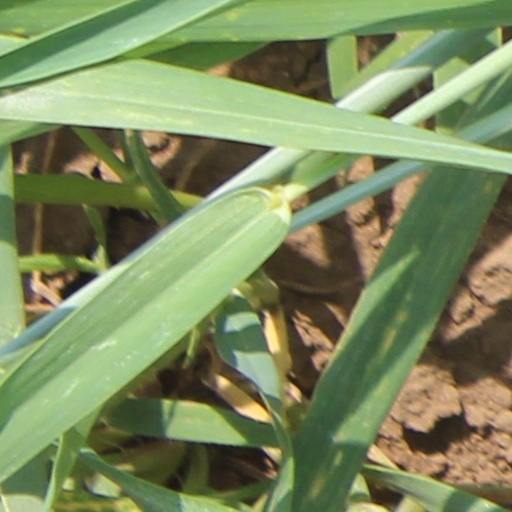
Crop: wheat